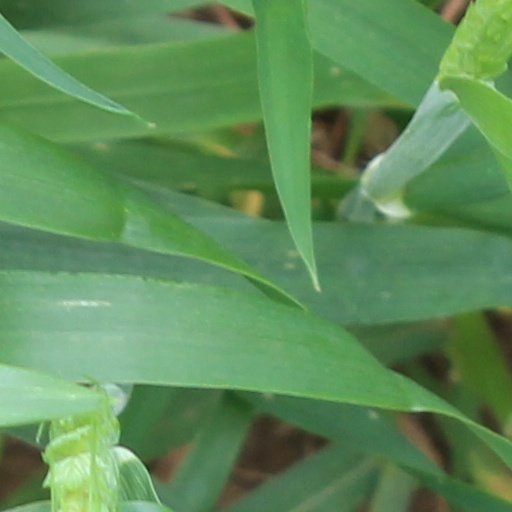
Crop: wheat